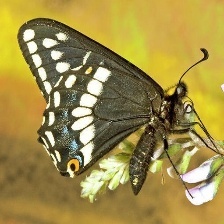
Species: INDRA SWALLOW